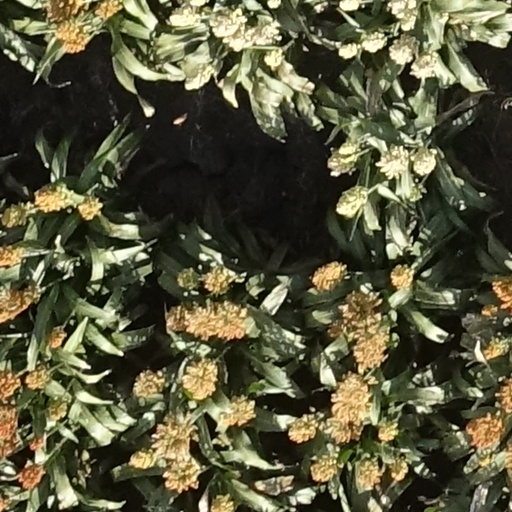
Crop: sorghum